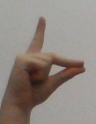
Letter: ta